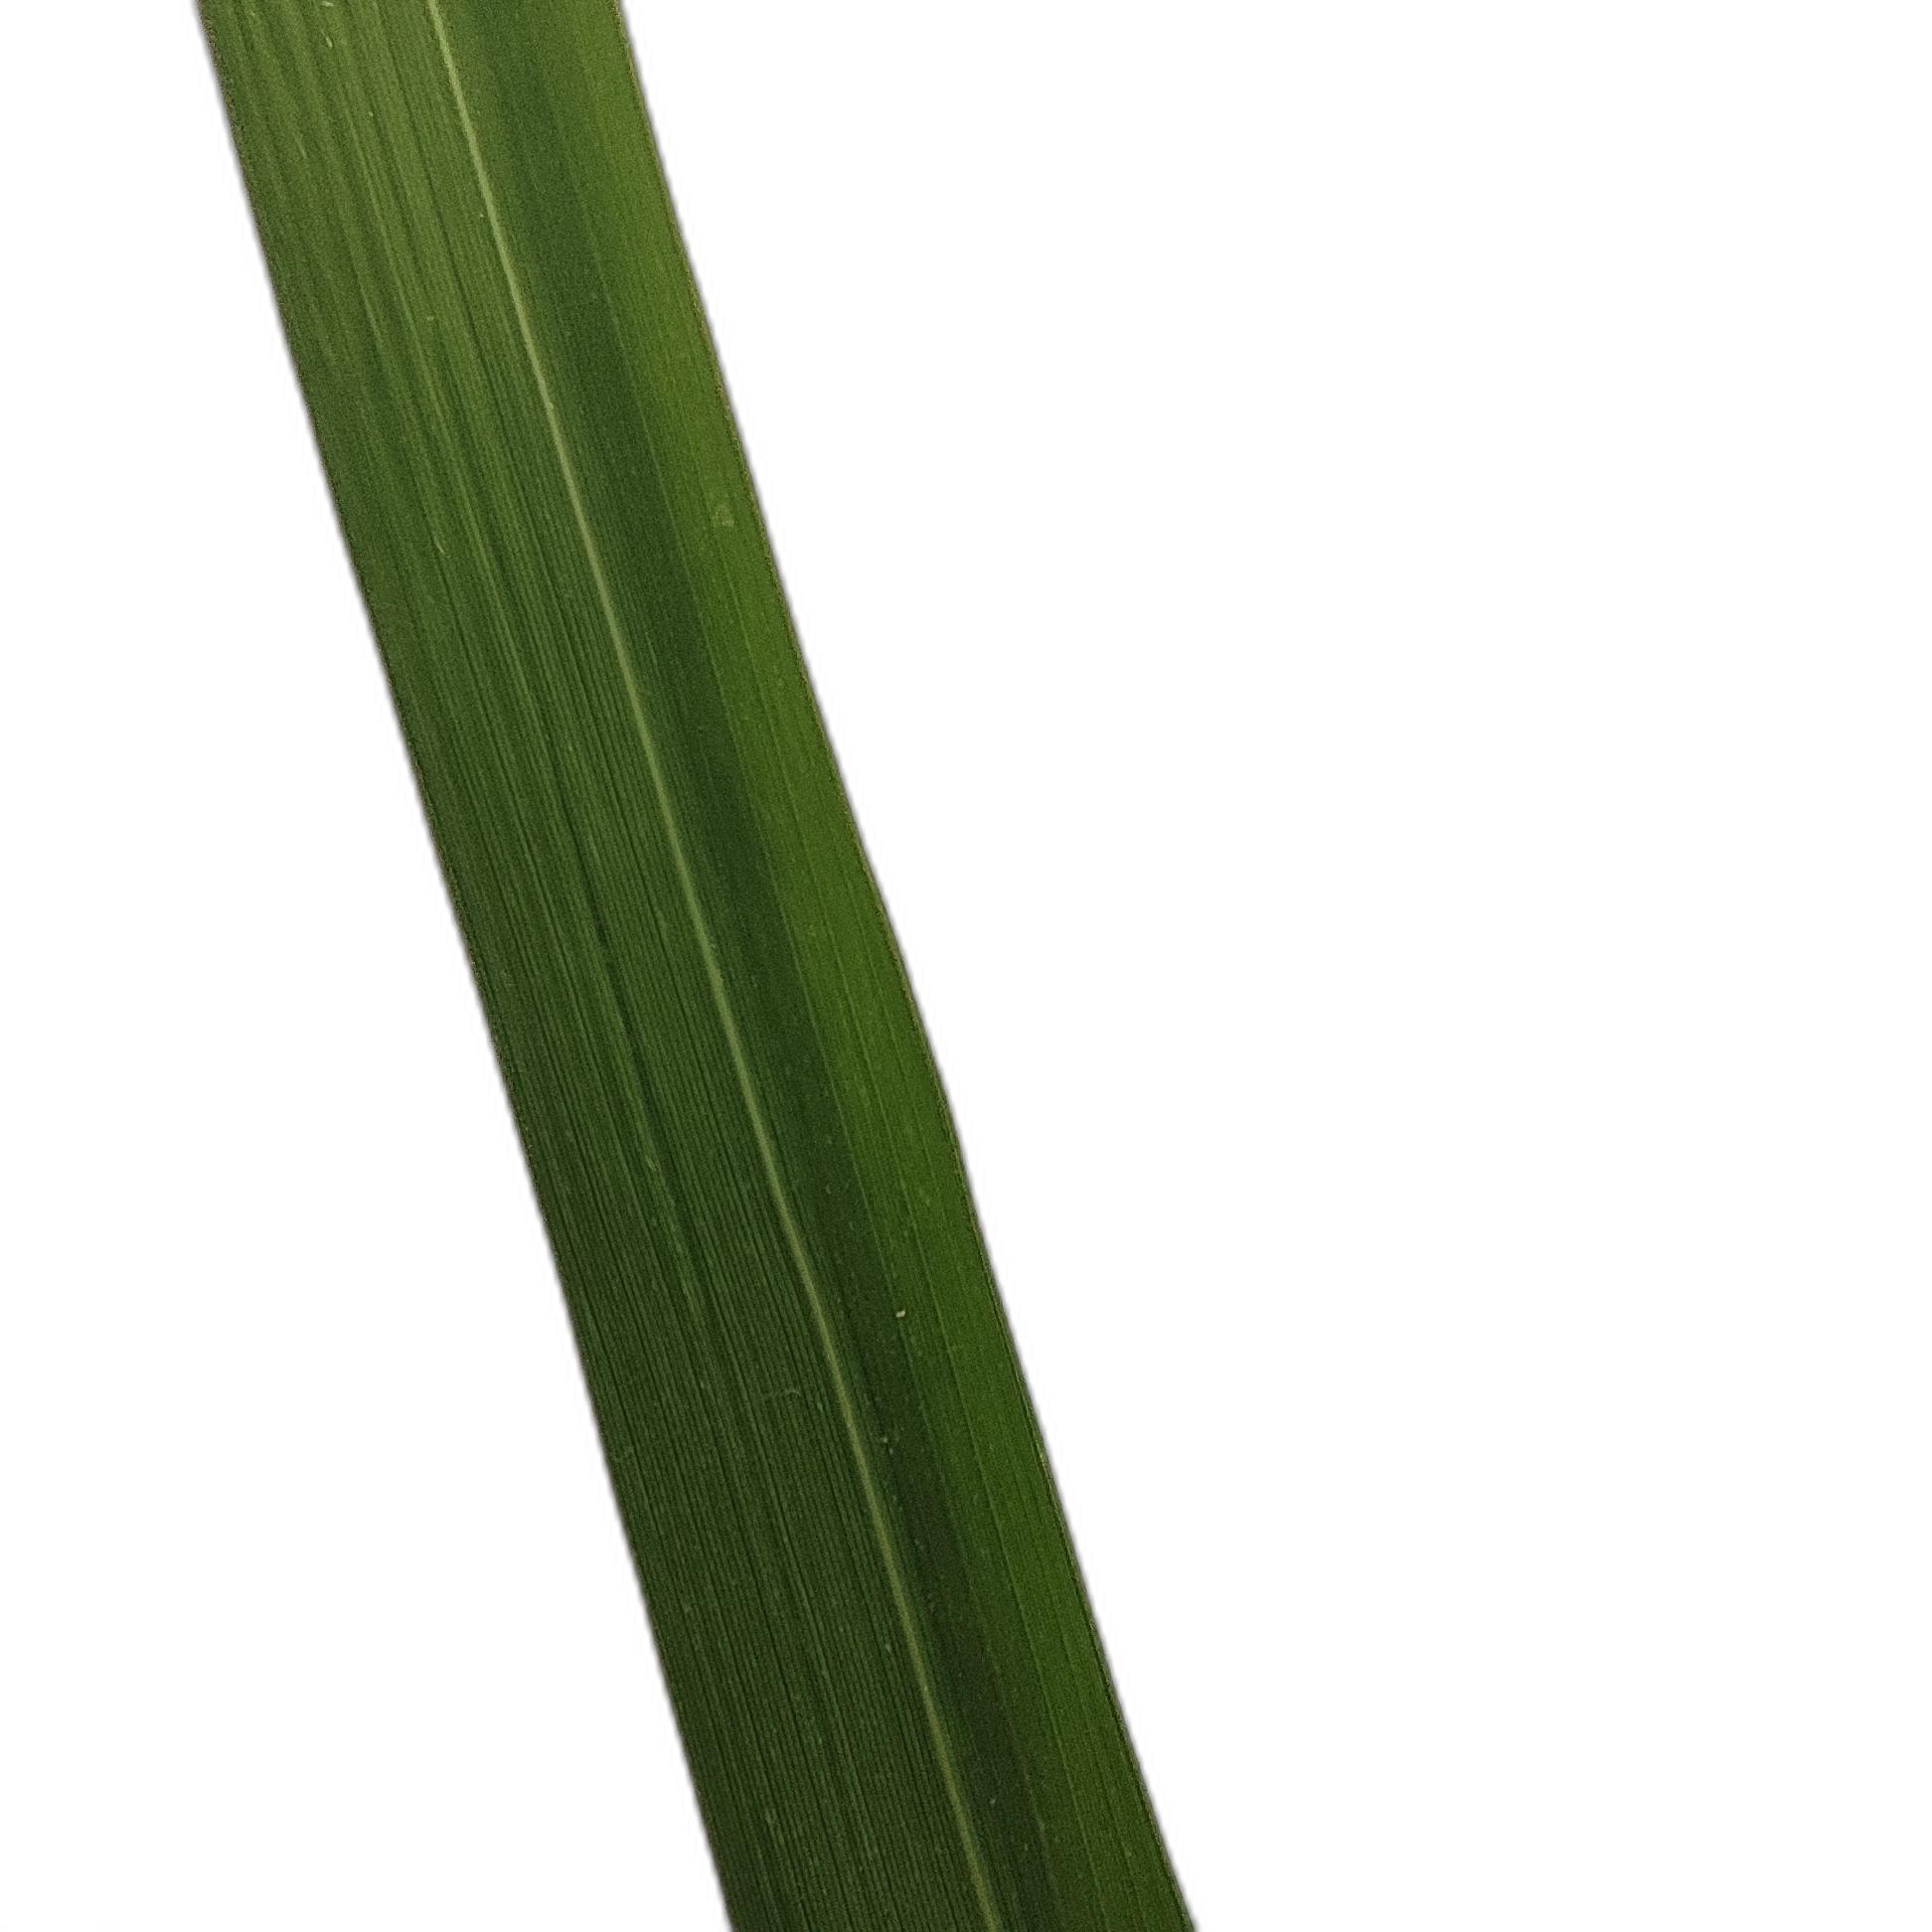
Label: Healthy